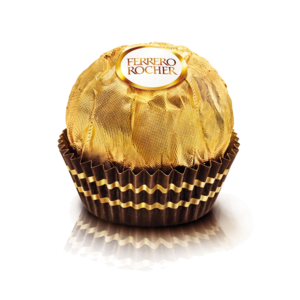
Ferrero Rocher emballé individuellement dans son papier isotherme en aluminium doré Italiano: Ferrero Rocher incartato indivisdualmente in carta alluminio dorata